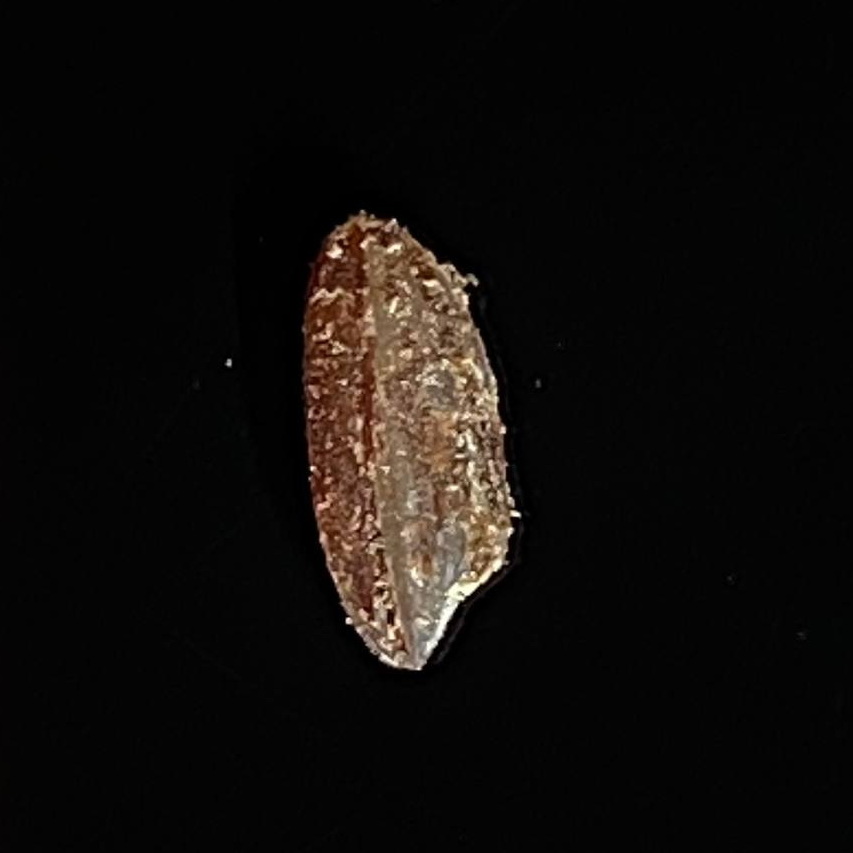
Rice variety: Lal_Aush